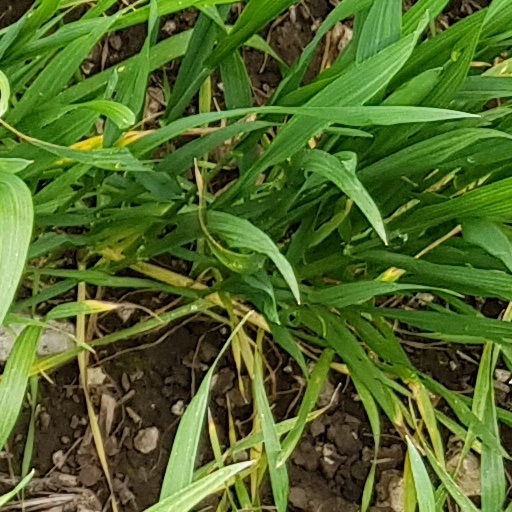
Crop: wheat